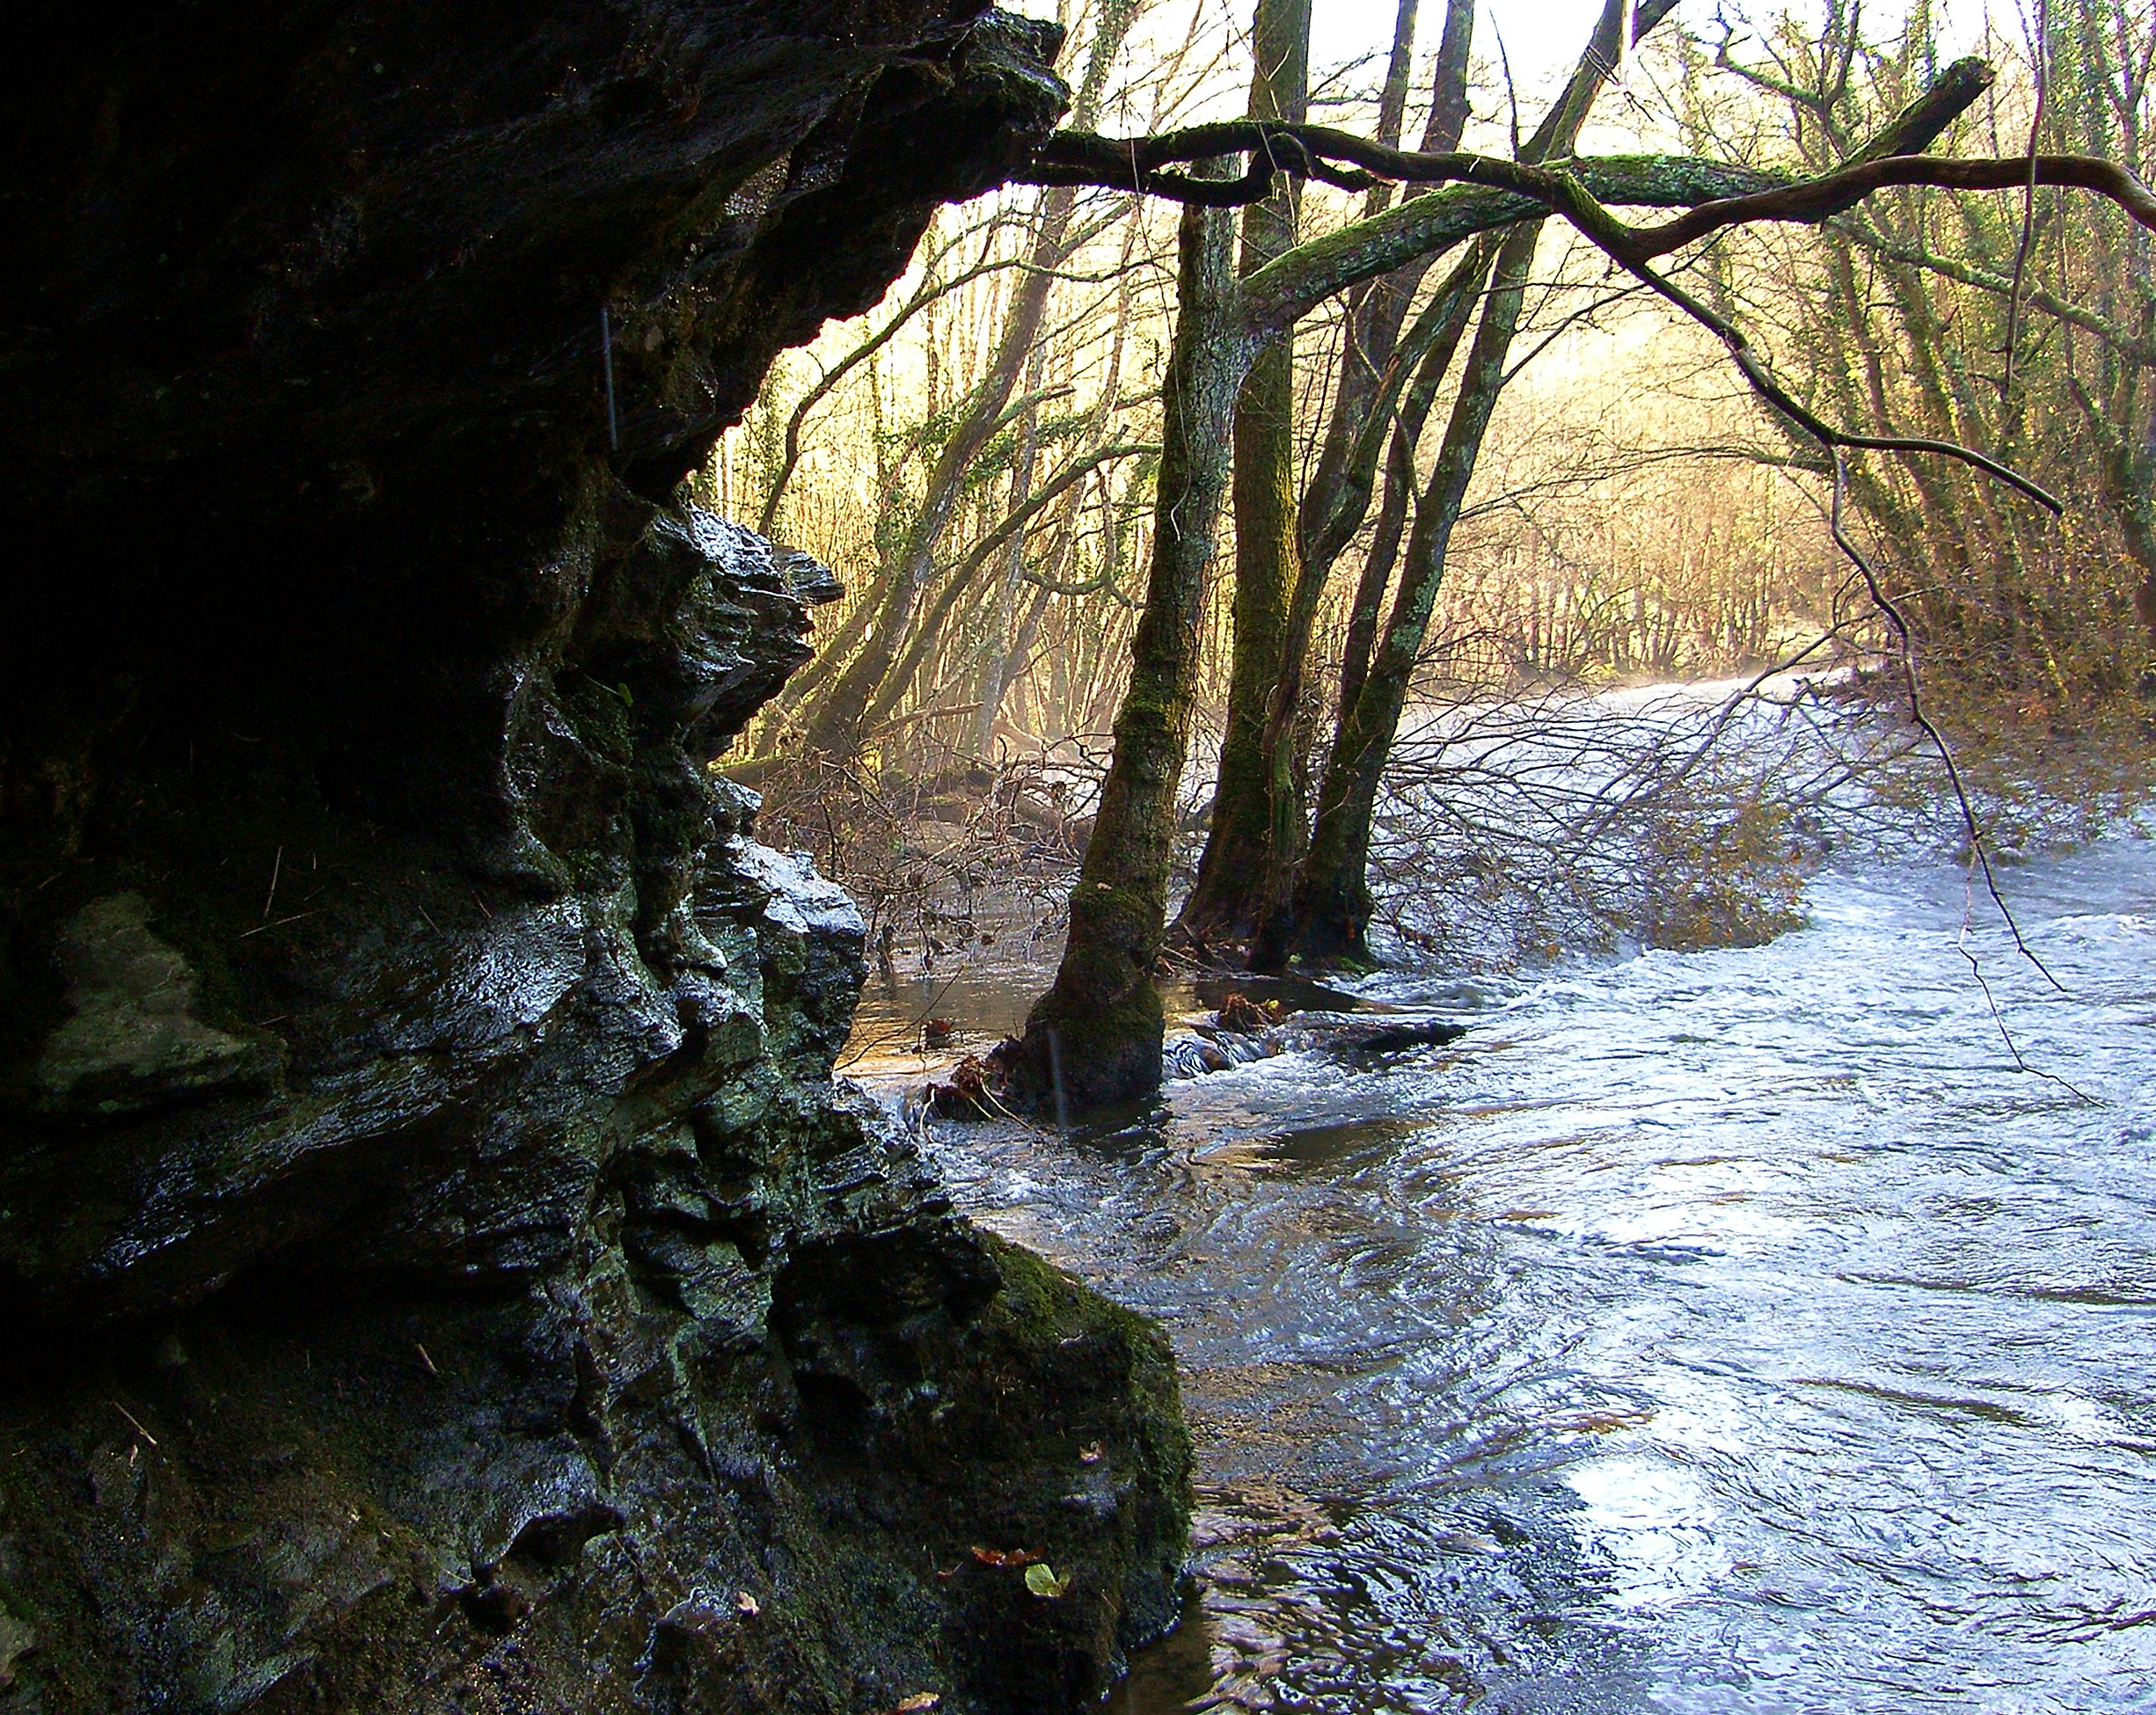
tree, water, nature, rock, wilderness, river, formation, stream, reflection, rapid, body of water, ggl1, landform, geographical feature